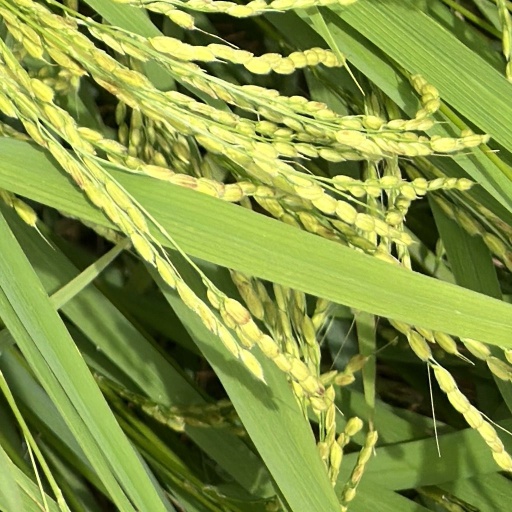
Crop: rice